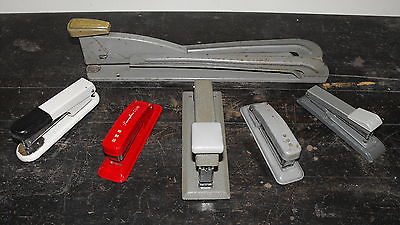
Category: stapler